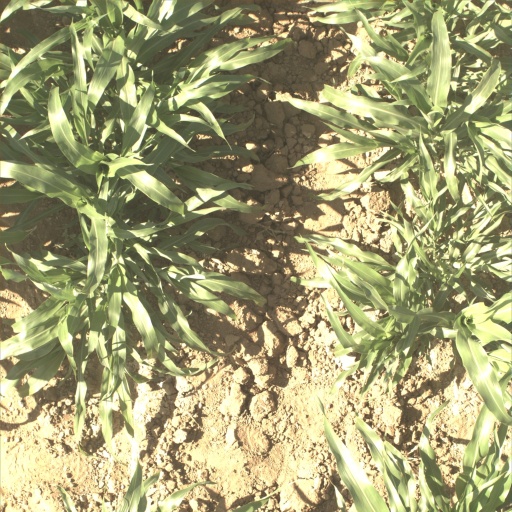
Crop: sorghum